George Wythe Baylor

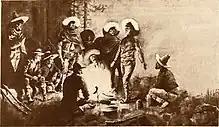
<a href="https%3A//archive.org/details/indianhistoryfor00drak/indianhistoryfor00drak%3Fview%3Dtheater%23page/n516/mode/1up">"The Indian's Story of the Killing of Victorio's Band"

This was just after Mexicans had killed a number of Americans at San Elizario, El Paso County, and there was much excitement along the border. His first fight with the Apaches was on October 7, three weeks after he got to his post, when the Apaches made a raid. One Mexican had been killed by the Apaches and a party of Mexicans went along with the Rangers in pursuit of them across the Rio Grande into Mexico. Overtaking the band at 11 am, they fought with them until dark, killing three Apaches. One horse killed was the Rangers' total loss.